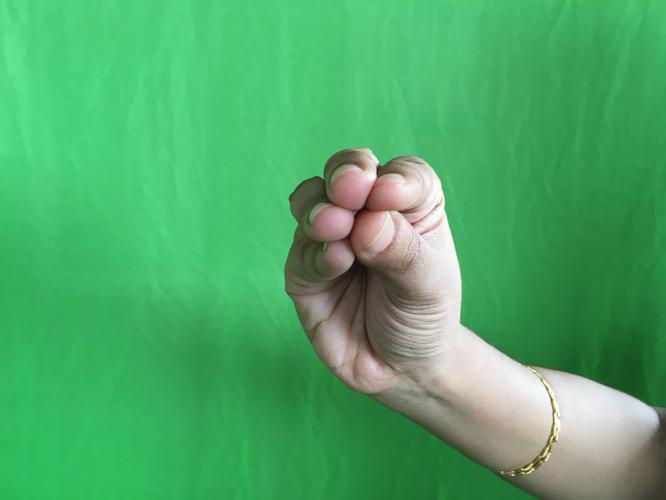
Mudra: Mukulam
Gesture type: single_hand